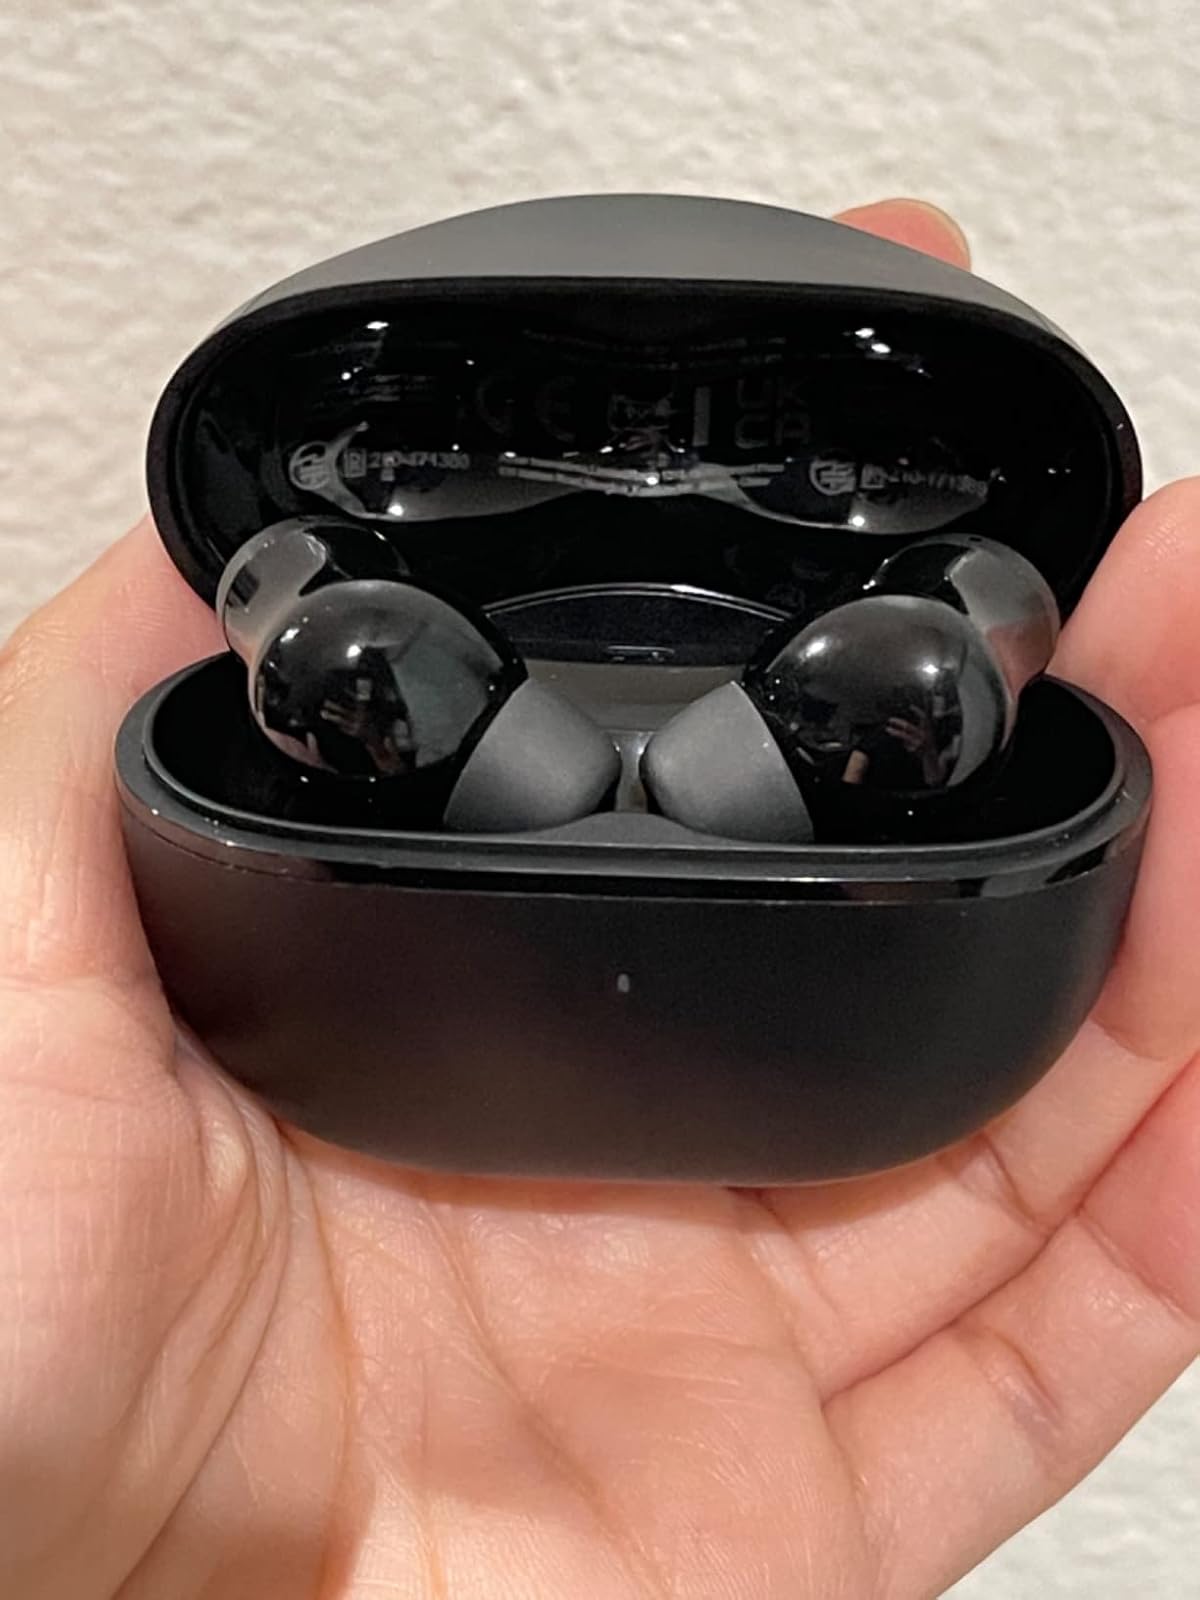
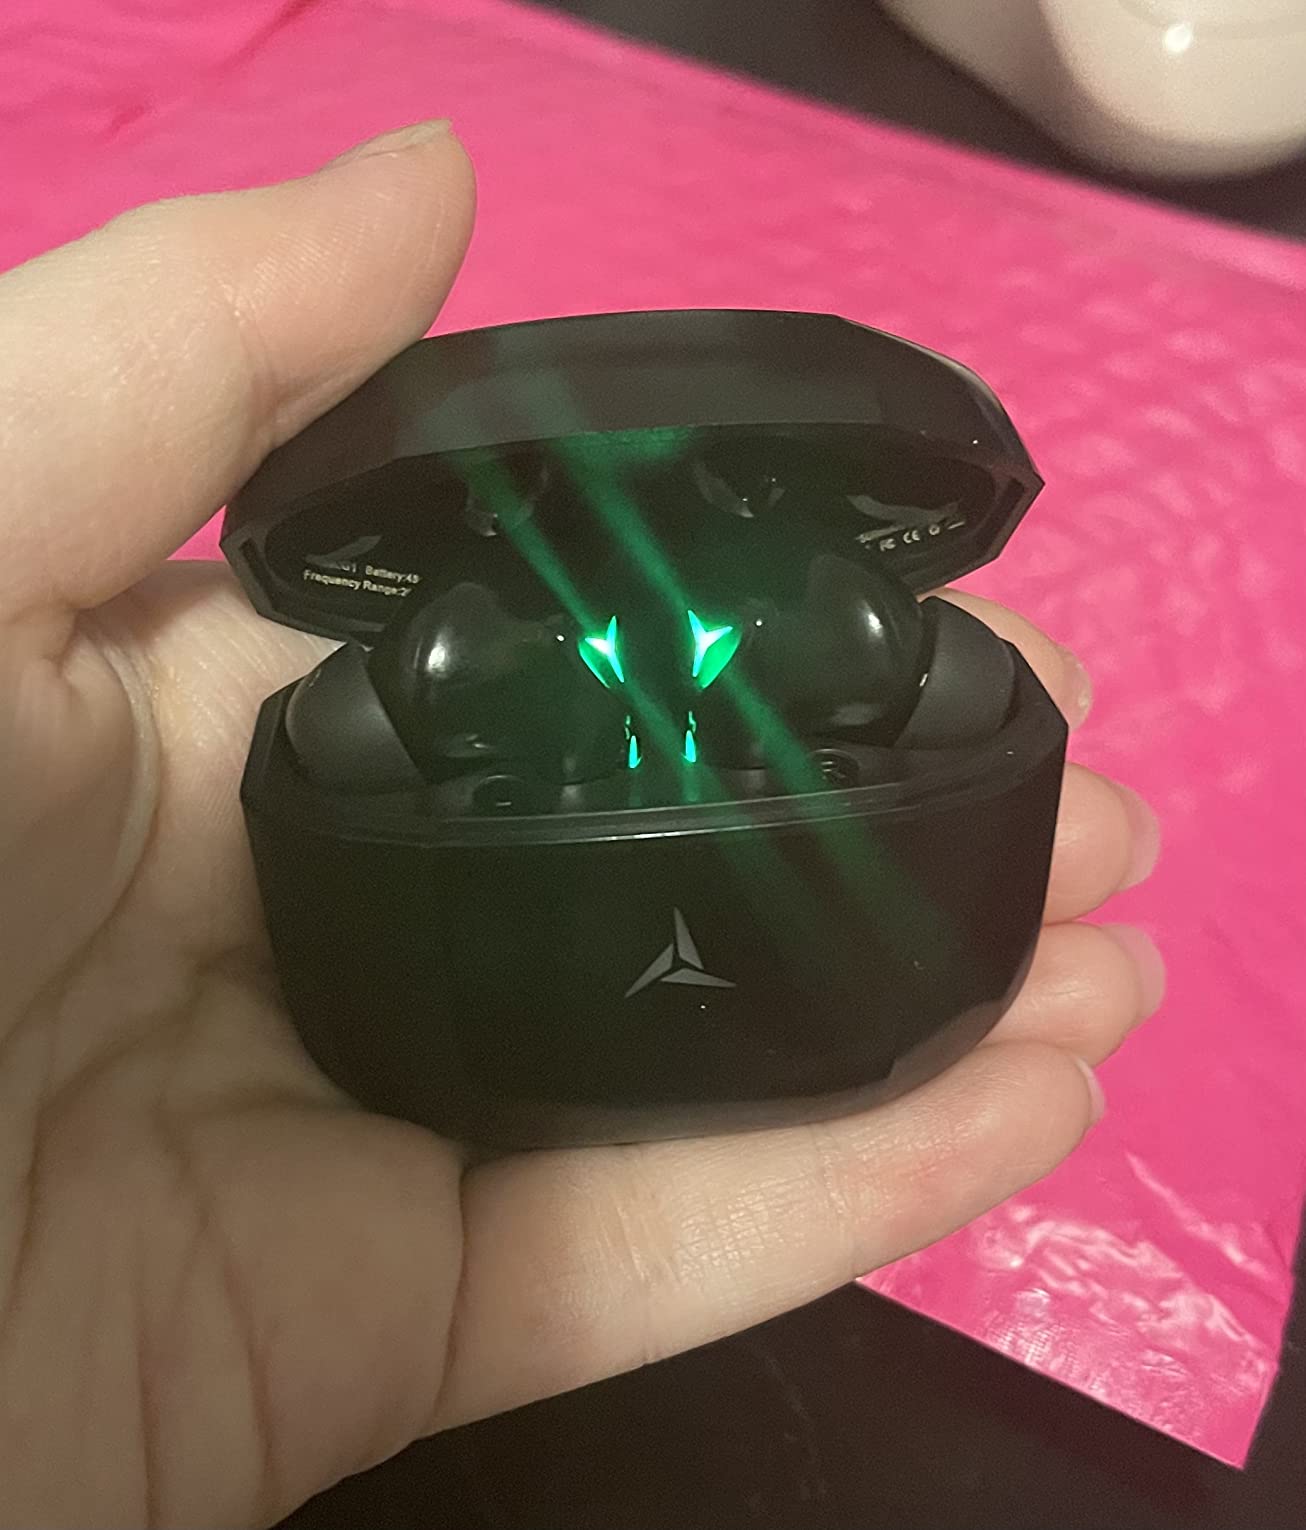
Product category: earbuds
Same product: no